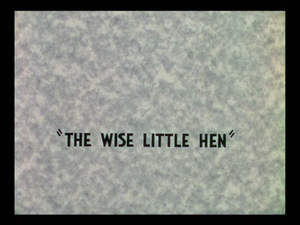
Den kloge lille høne
Den kloge lille høne er en kort Walt Disney tegnefilm fra 1934. Den er en del af Silly Symphony og er baseret på en gammel russisk fabel. Det er første gang figuren Anders And optræder, dog kun i en birolle.